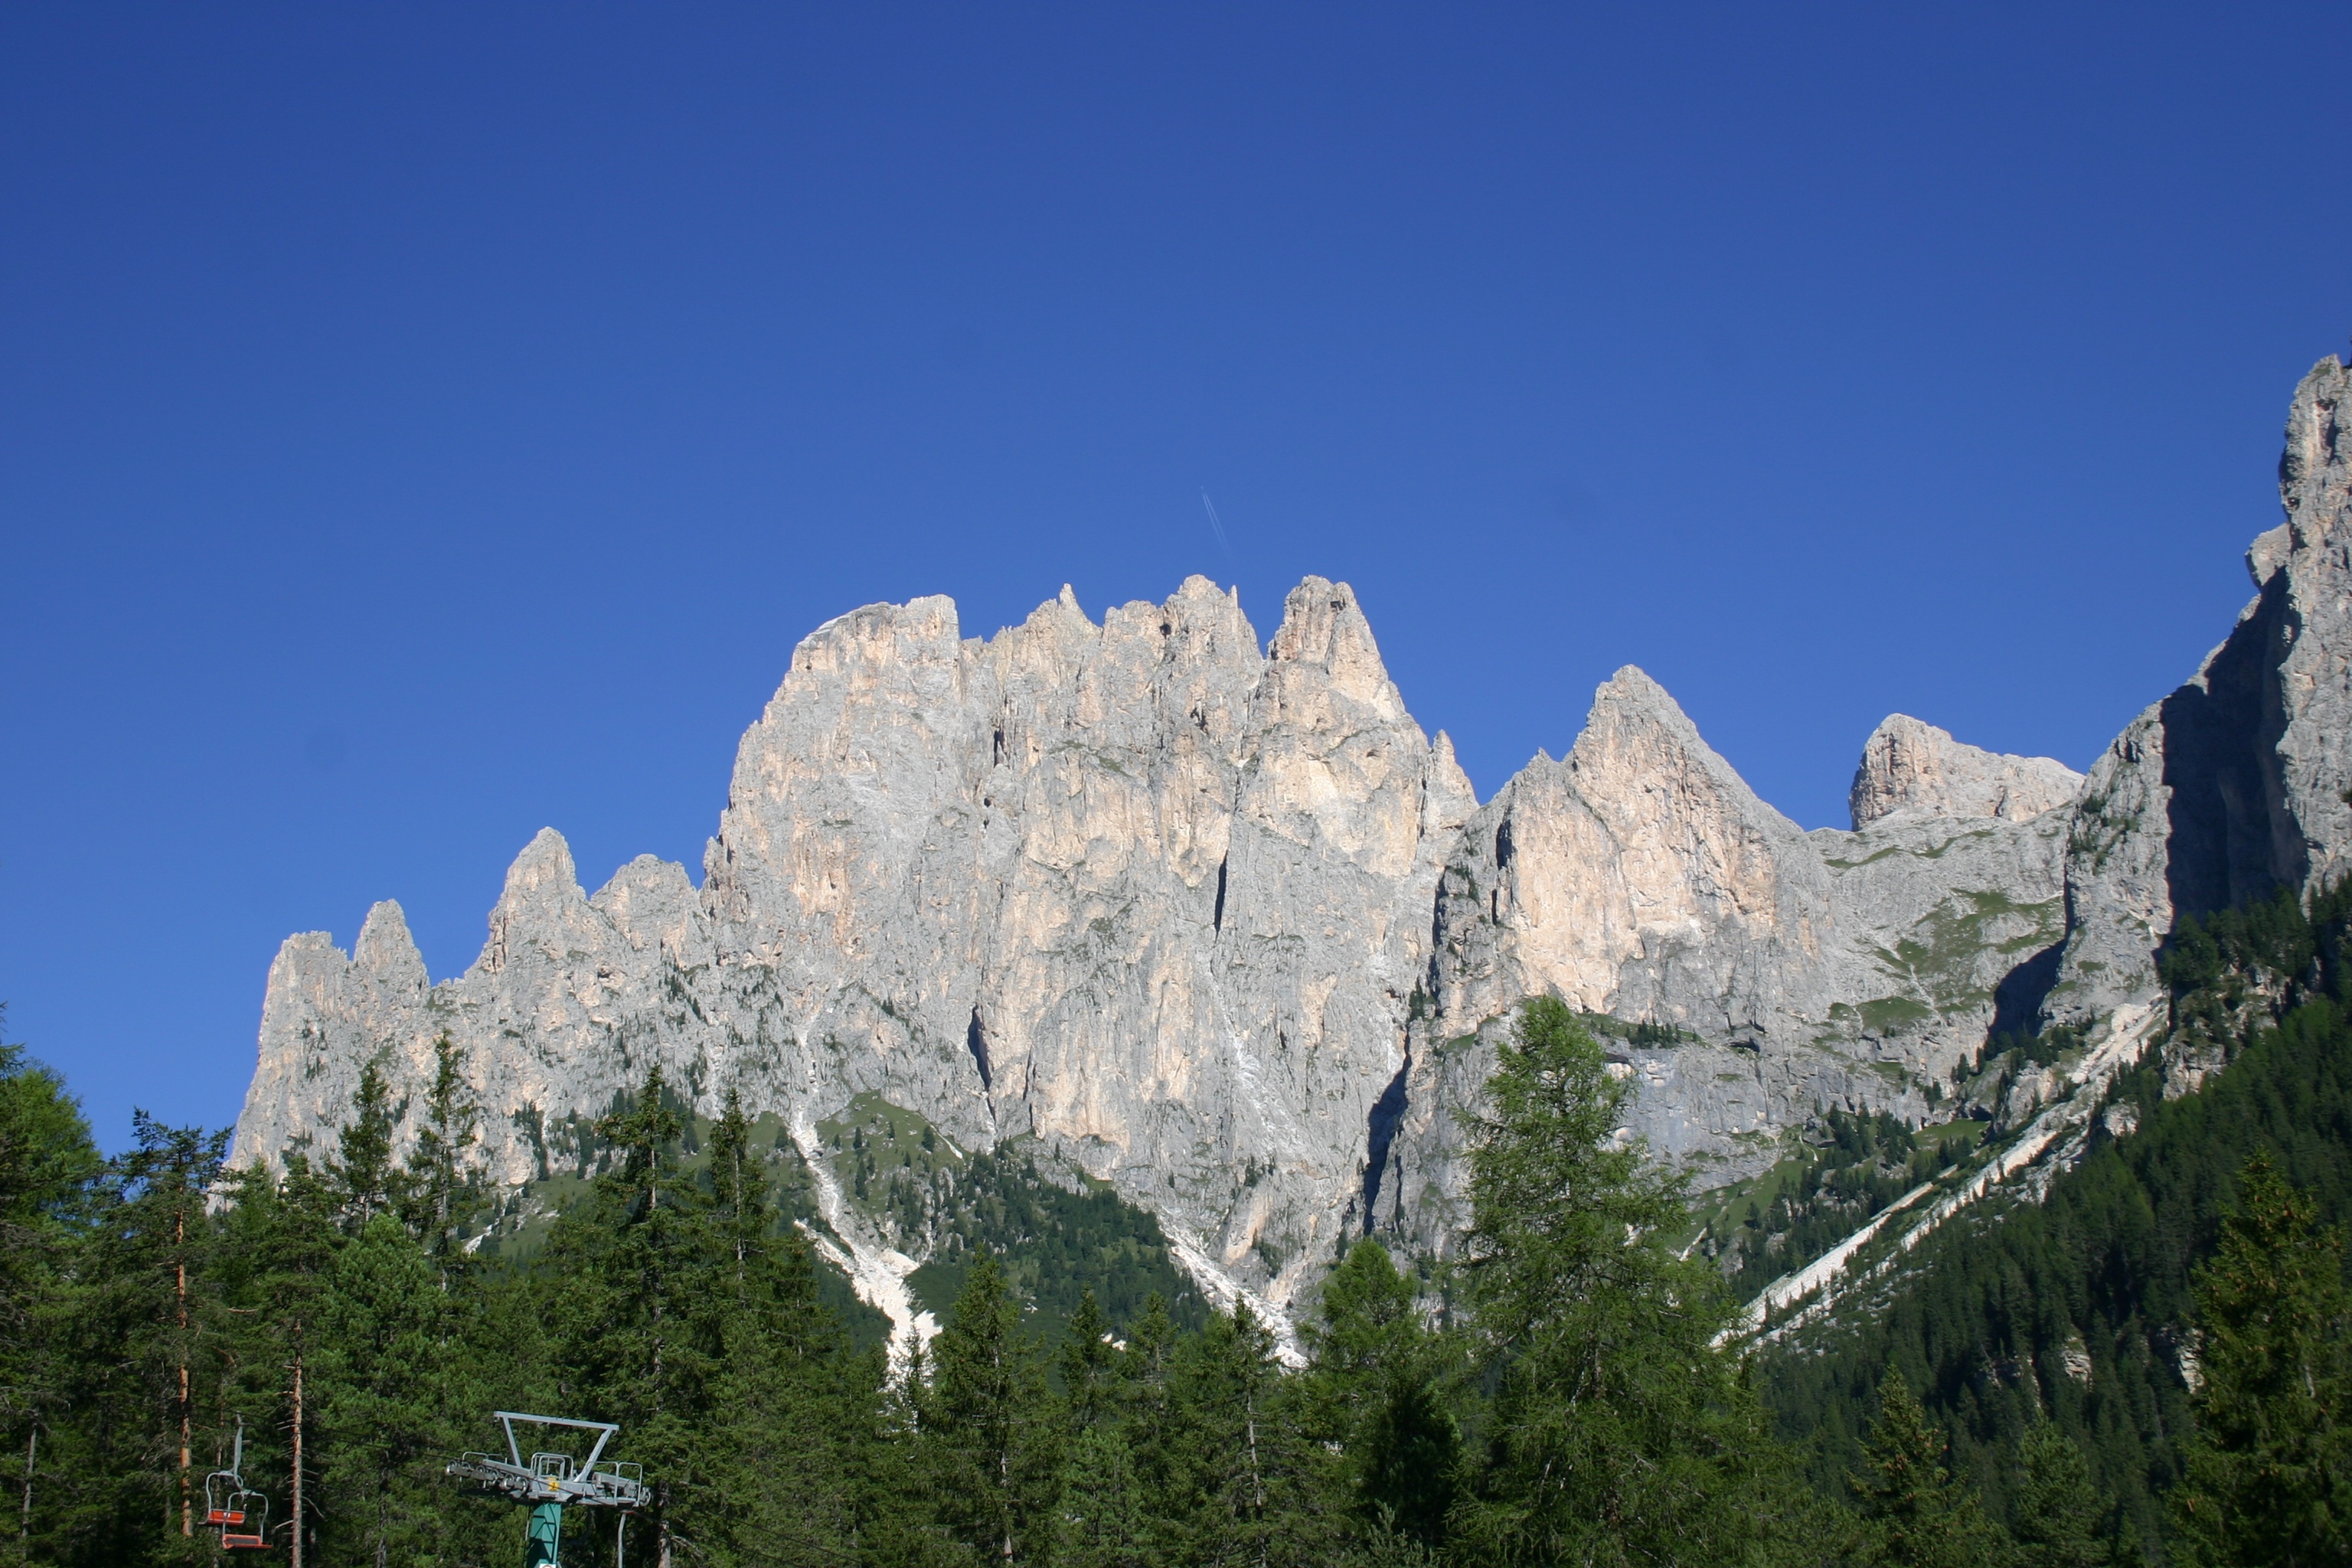
landscape, nature, mountain, sky, valley, mountain range, park, italy, national park, rocks, stones, mountains, alps, plateau, veneto, trentino, top, dolomites, ladinia, landform, sassi, geographical feature, mountainous landforms